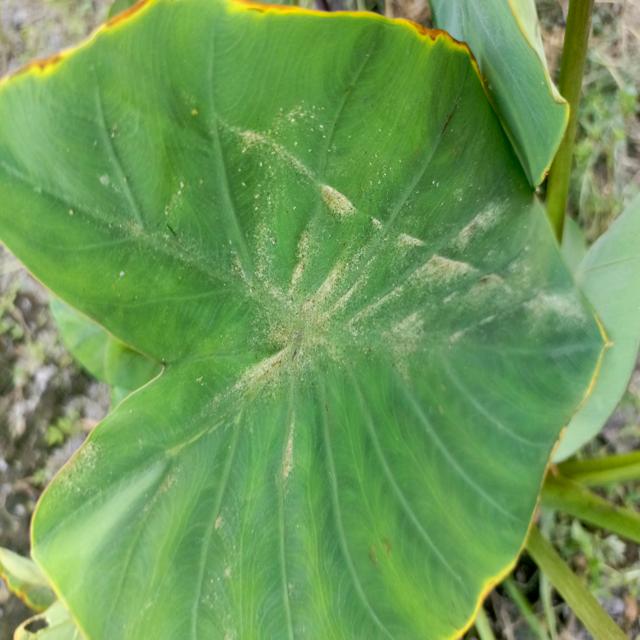
Label: Mid_Blight